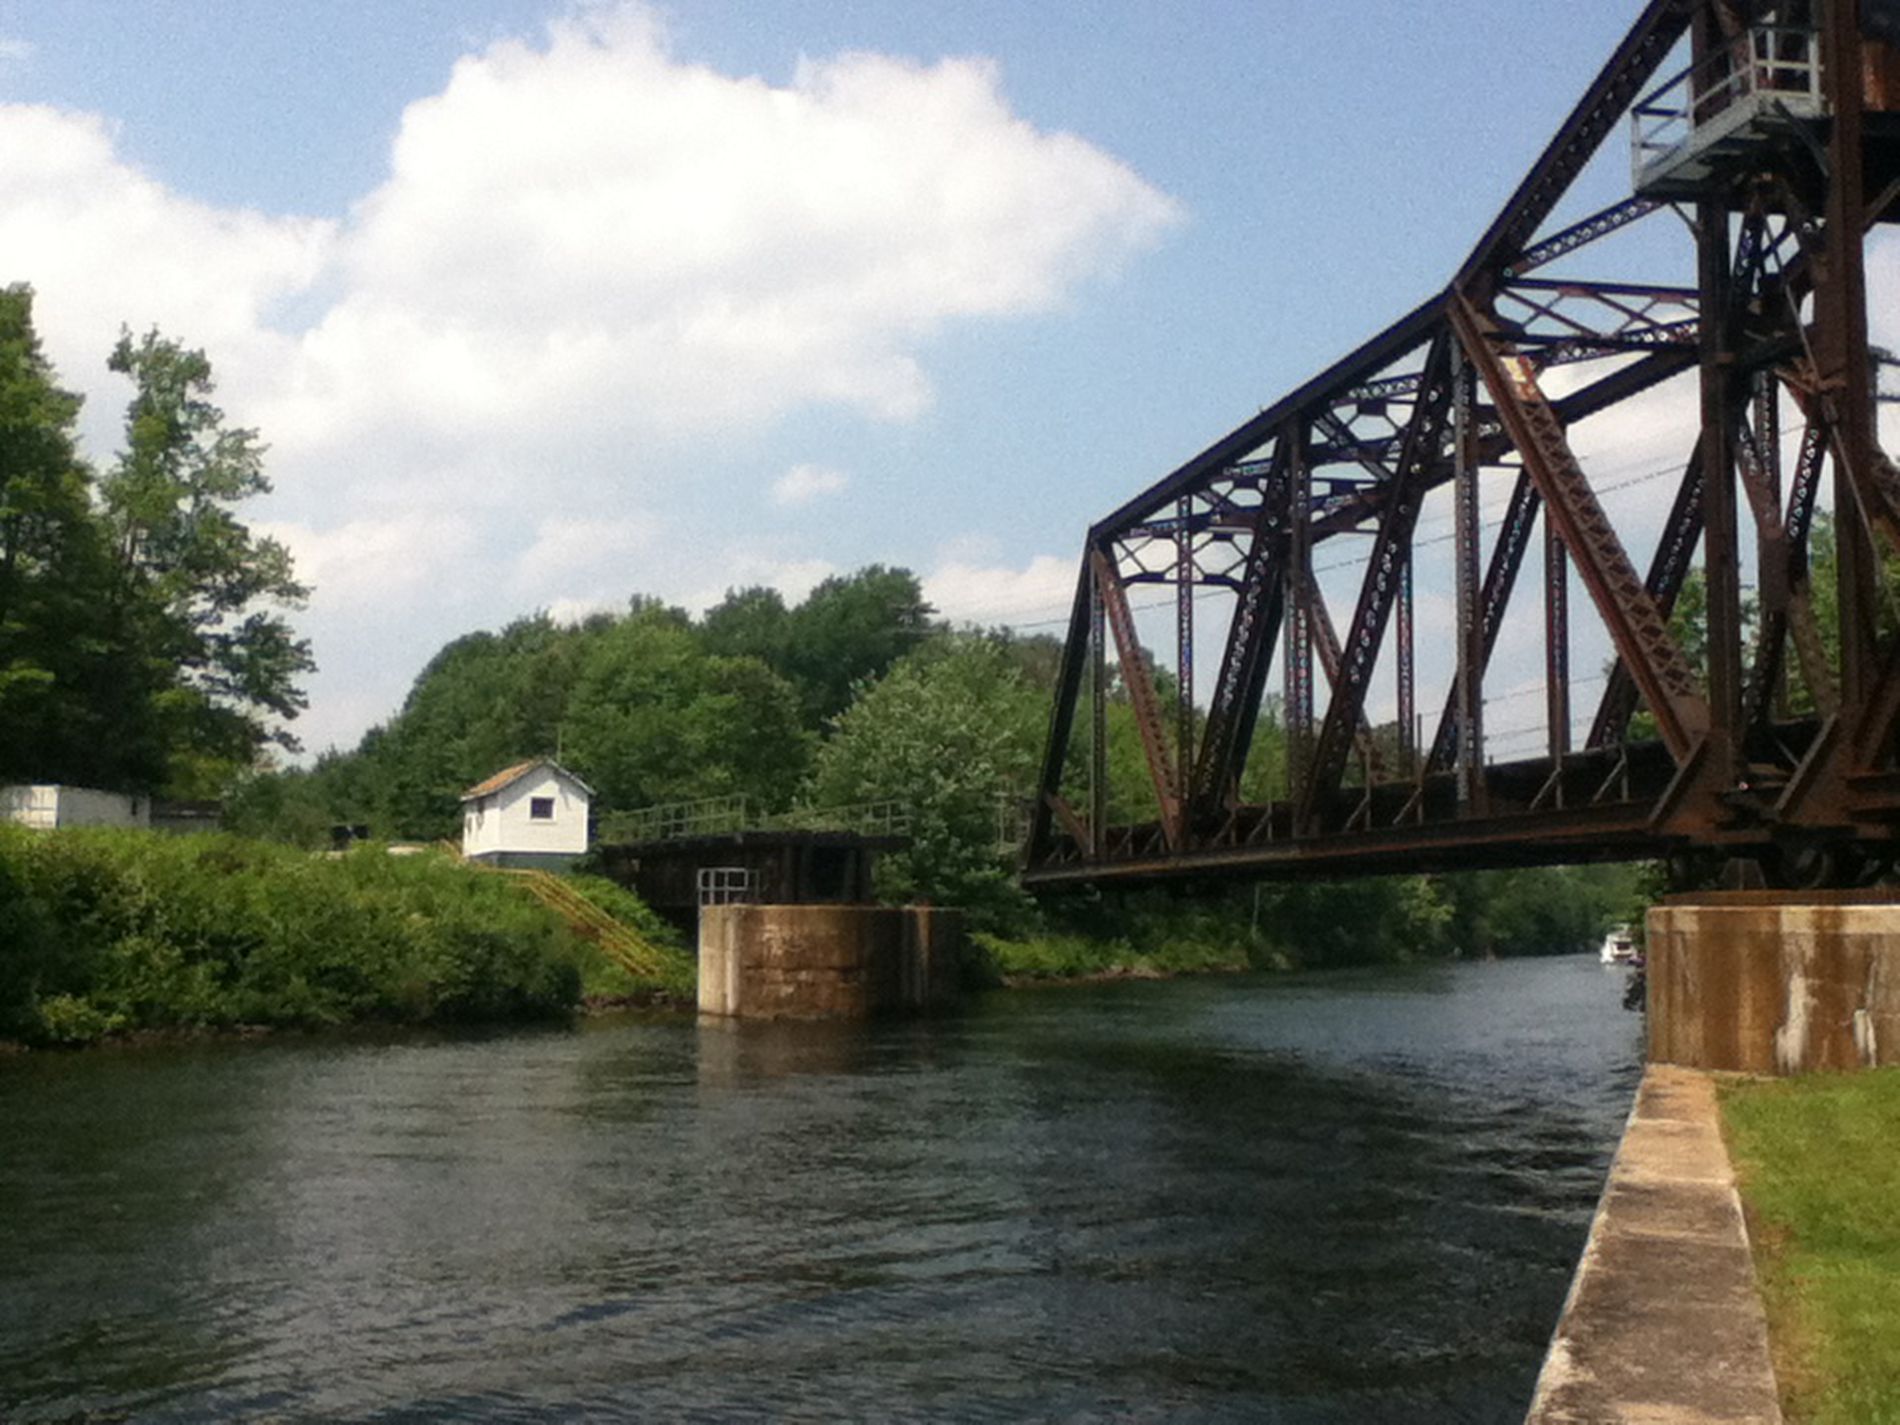
Swing bridge over the river.
This image shows a partially opened swing bridge over a river, supported by concrete piers, with a white boat in the distance. A small control room sits on the left bank. The scene is framed by greenery under a blue sky with soft white clouds
This is a wide-angle shot showing an old swing bridge not fully opened, which is probably designed for rail transportation. The contrast between nature and industry with the shades of rusted brown, gray, green, and blue evoke a sense of calm, quiet functionality, and timelessness.
Labels: Canal, Outdoors, Water, Path, Arch, Architecture, Plant, Vegetation, Towpath, Nature, Scenery, Tree, Grass, Grove, Land, Woodland, Waterfront, Green, City, Landscape, Arch Bridge, Bridge, Building, Castle, Fortress, Machine, Wheel, Boat, Transportation, Vehicle, Pond, Drawbridge, Park, Shelter, Trail, Urban, Summer, Swing Bridge, Concrete Pier, Control House, Bridge track Bed, White boat, River, Sky
Camera: Apple iPod touch
Aperture: F2.4
Exposure: 1/1685 sec
ISO: 80
Focal length: 3.9 mm